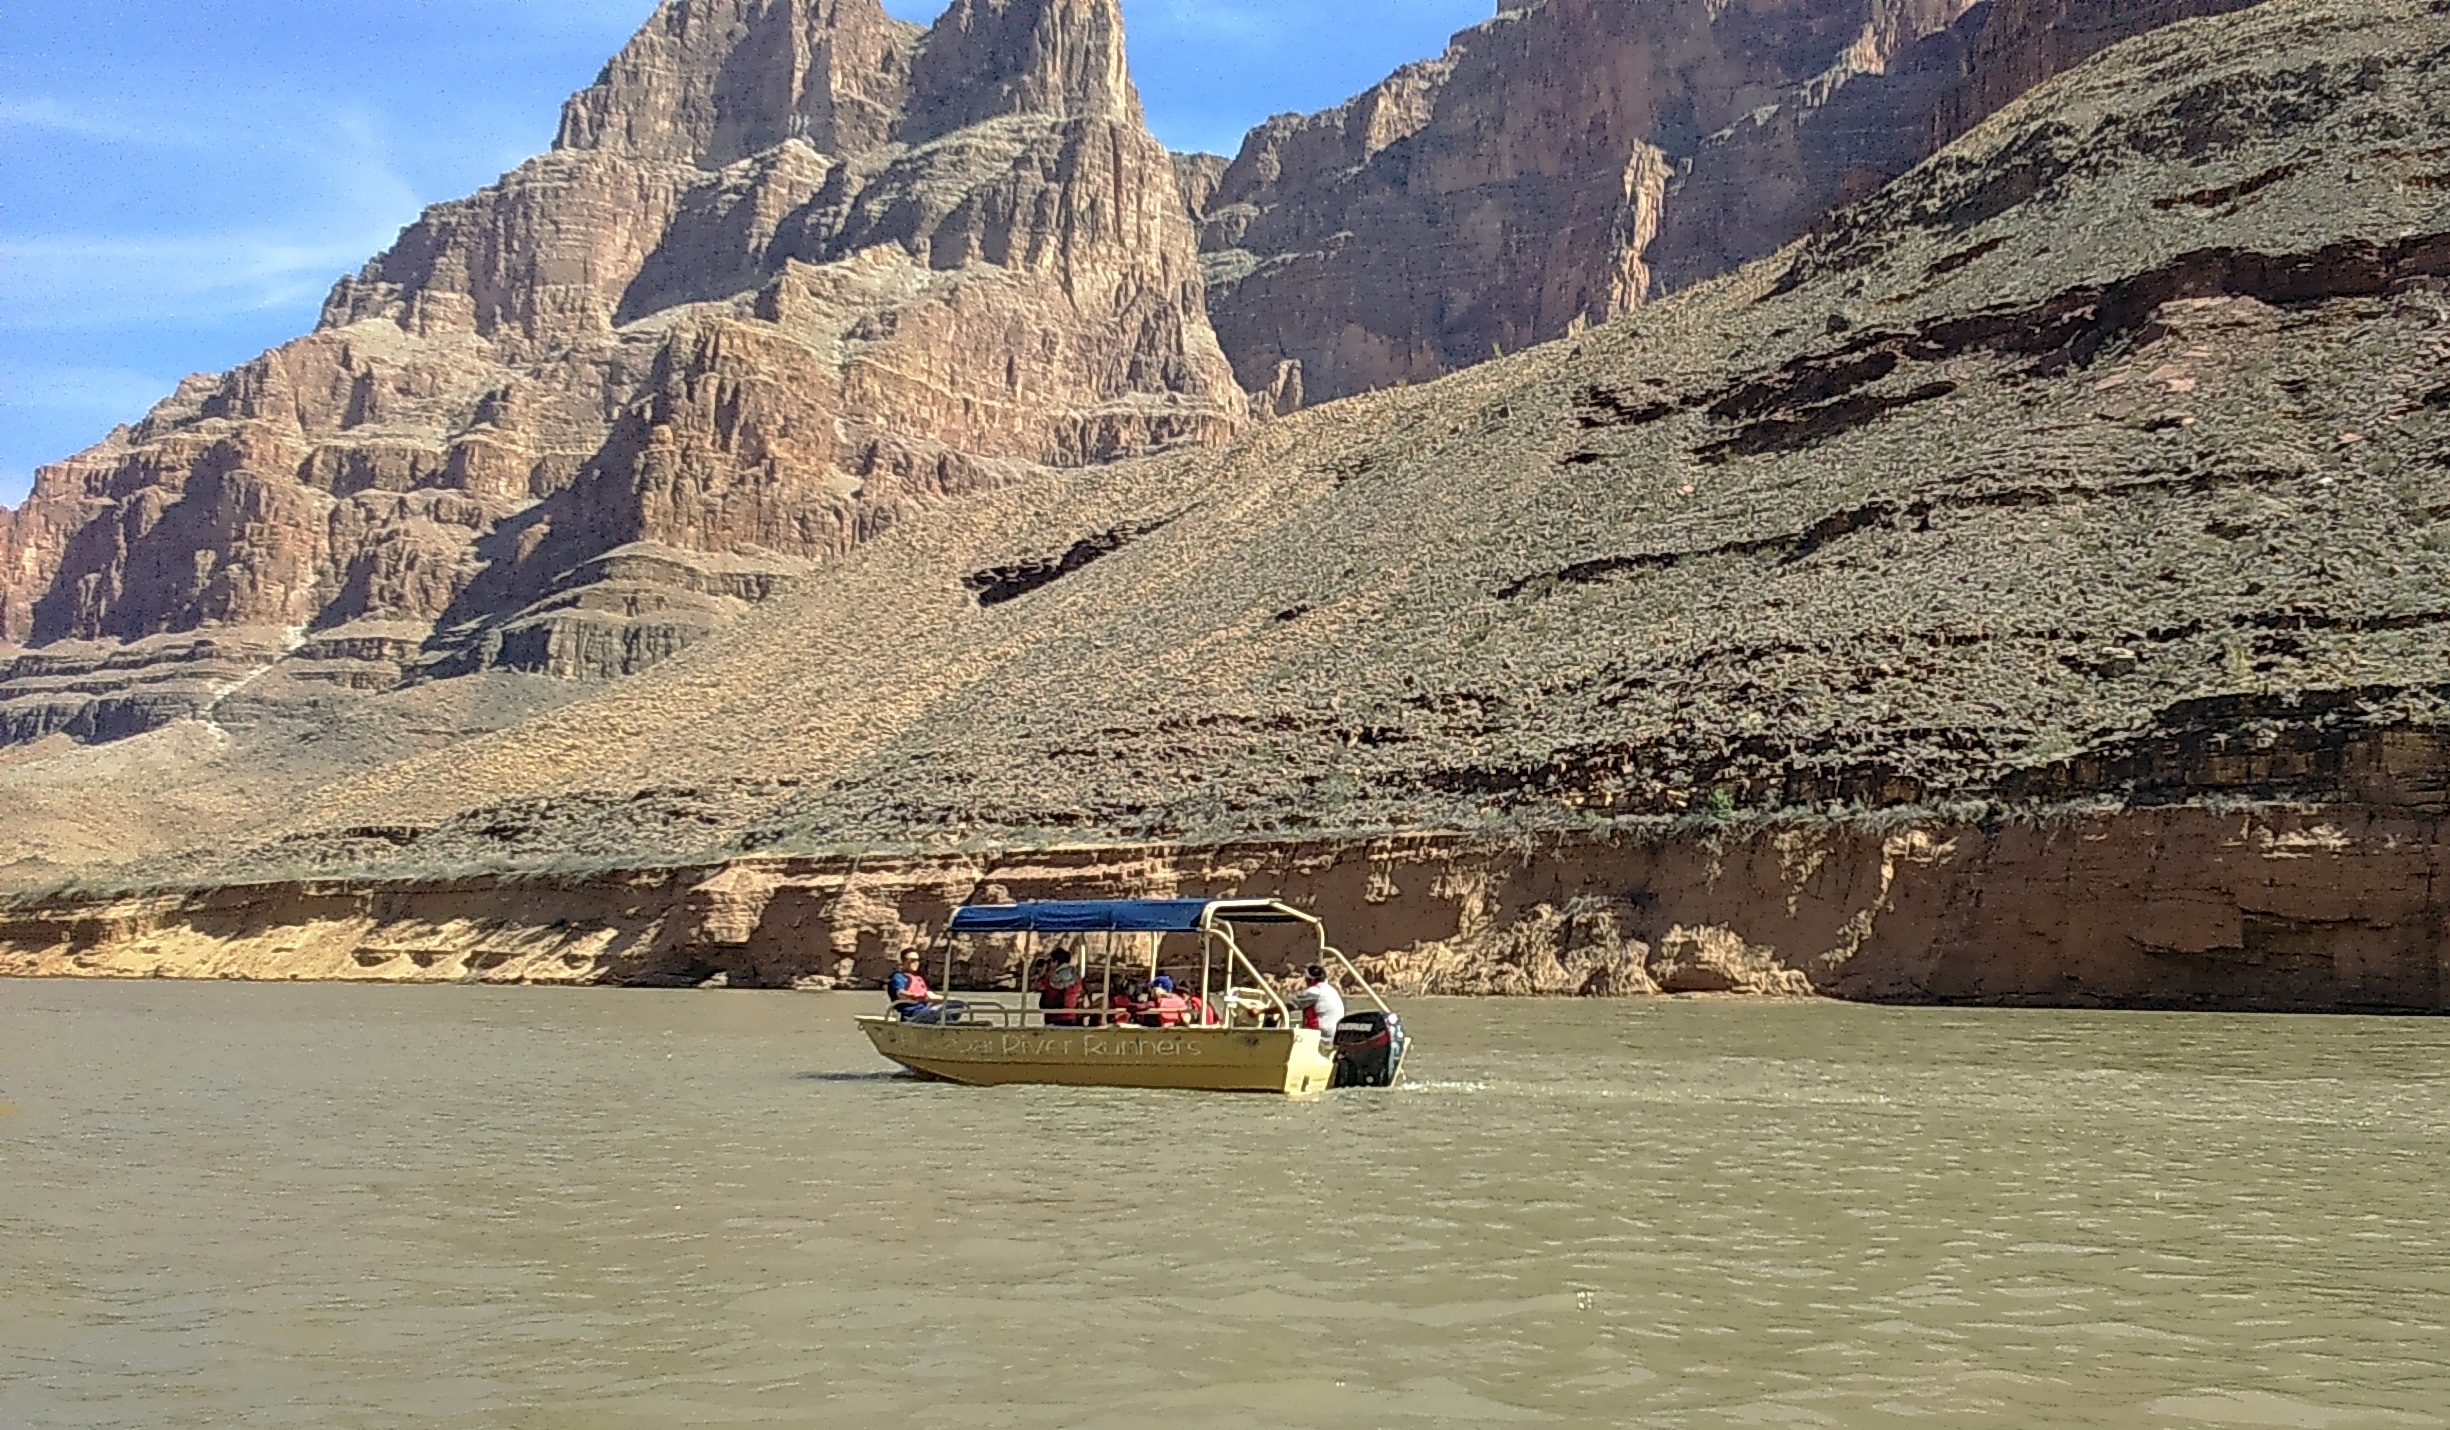
sea, coast, rock, mountain, boat, view, river, vacation, cliff, vehicle, scenic, usa, america, bay, landmark, canyon, grand canyon, tourism, terrain, arizona, geology, colorado, cape, wadi, landform, geographical feature